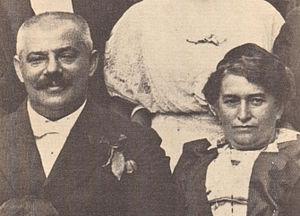
Ottilie "Ottla" Kafka est la plus jeune sœur de Franz Kafka. Sa sœur préférée, elle est sans doute aussi son plus proche parent et le soutient dans les moments difficiles. Leur correspondance est publiée sous le titre Lettres à Ottla et la famille.